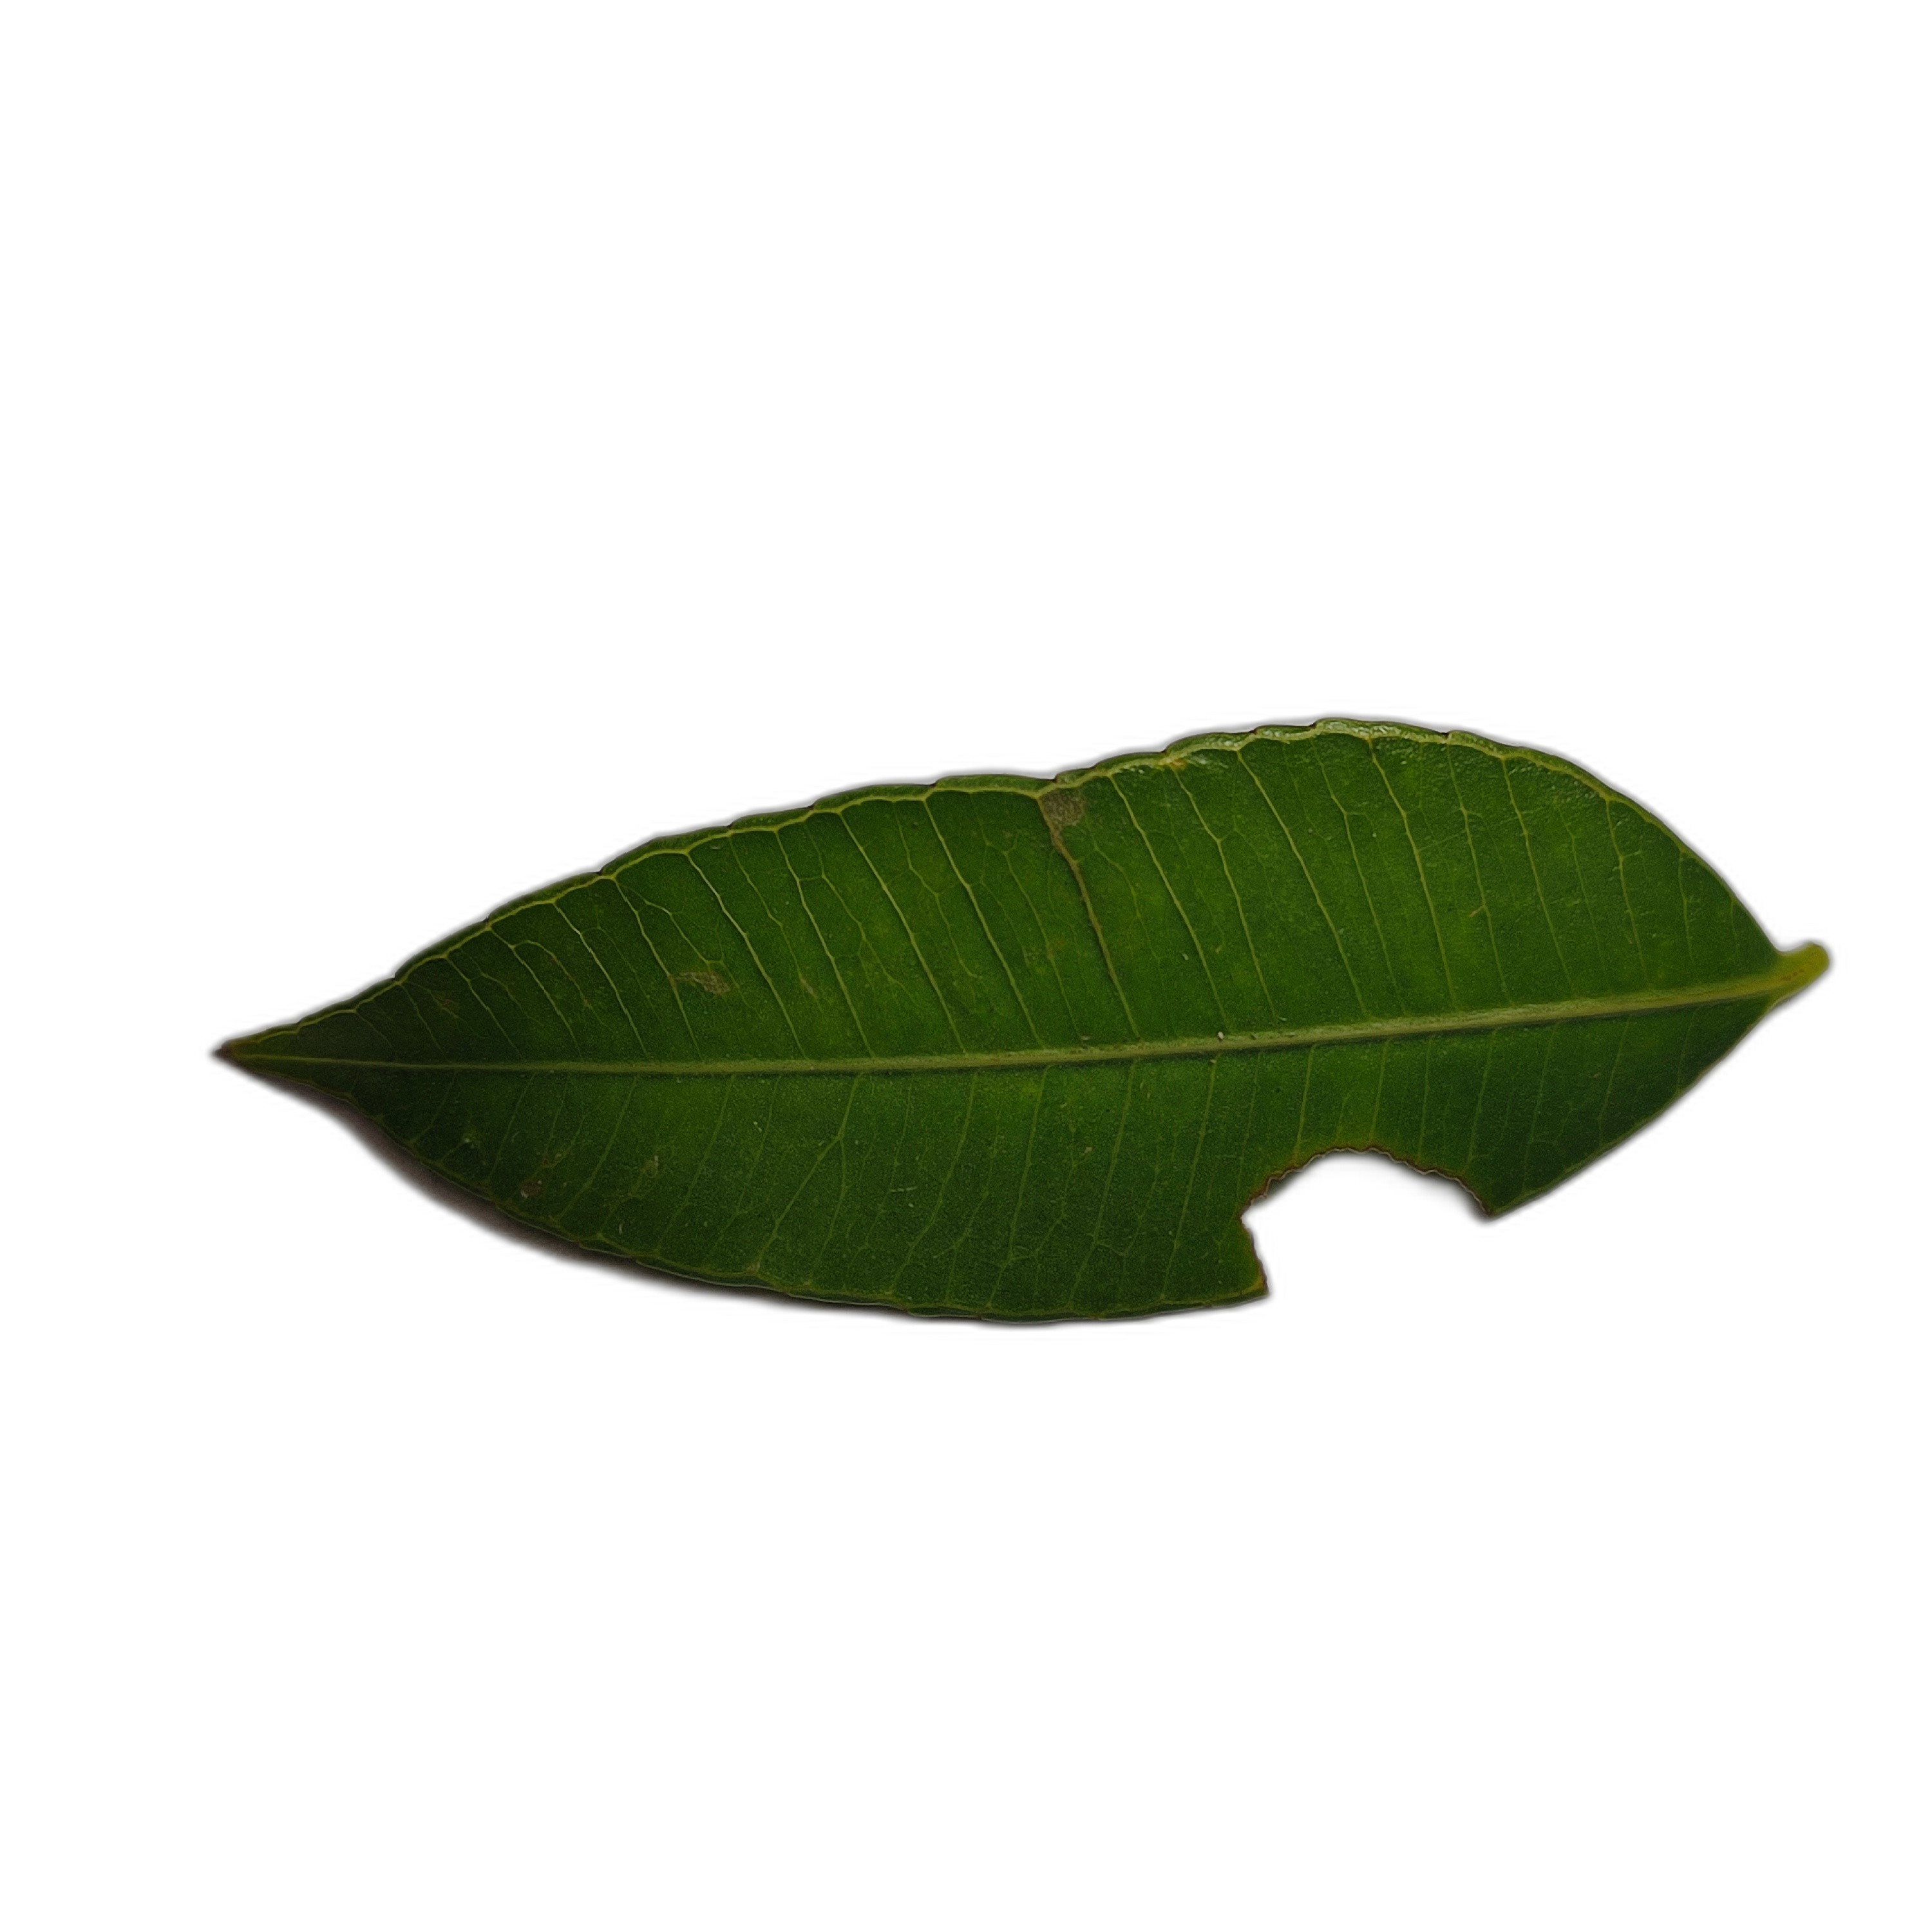
Label: not_healthy